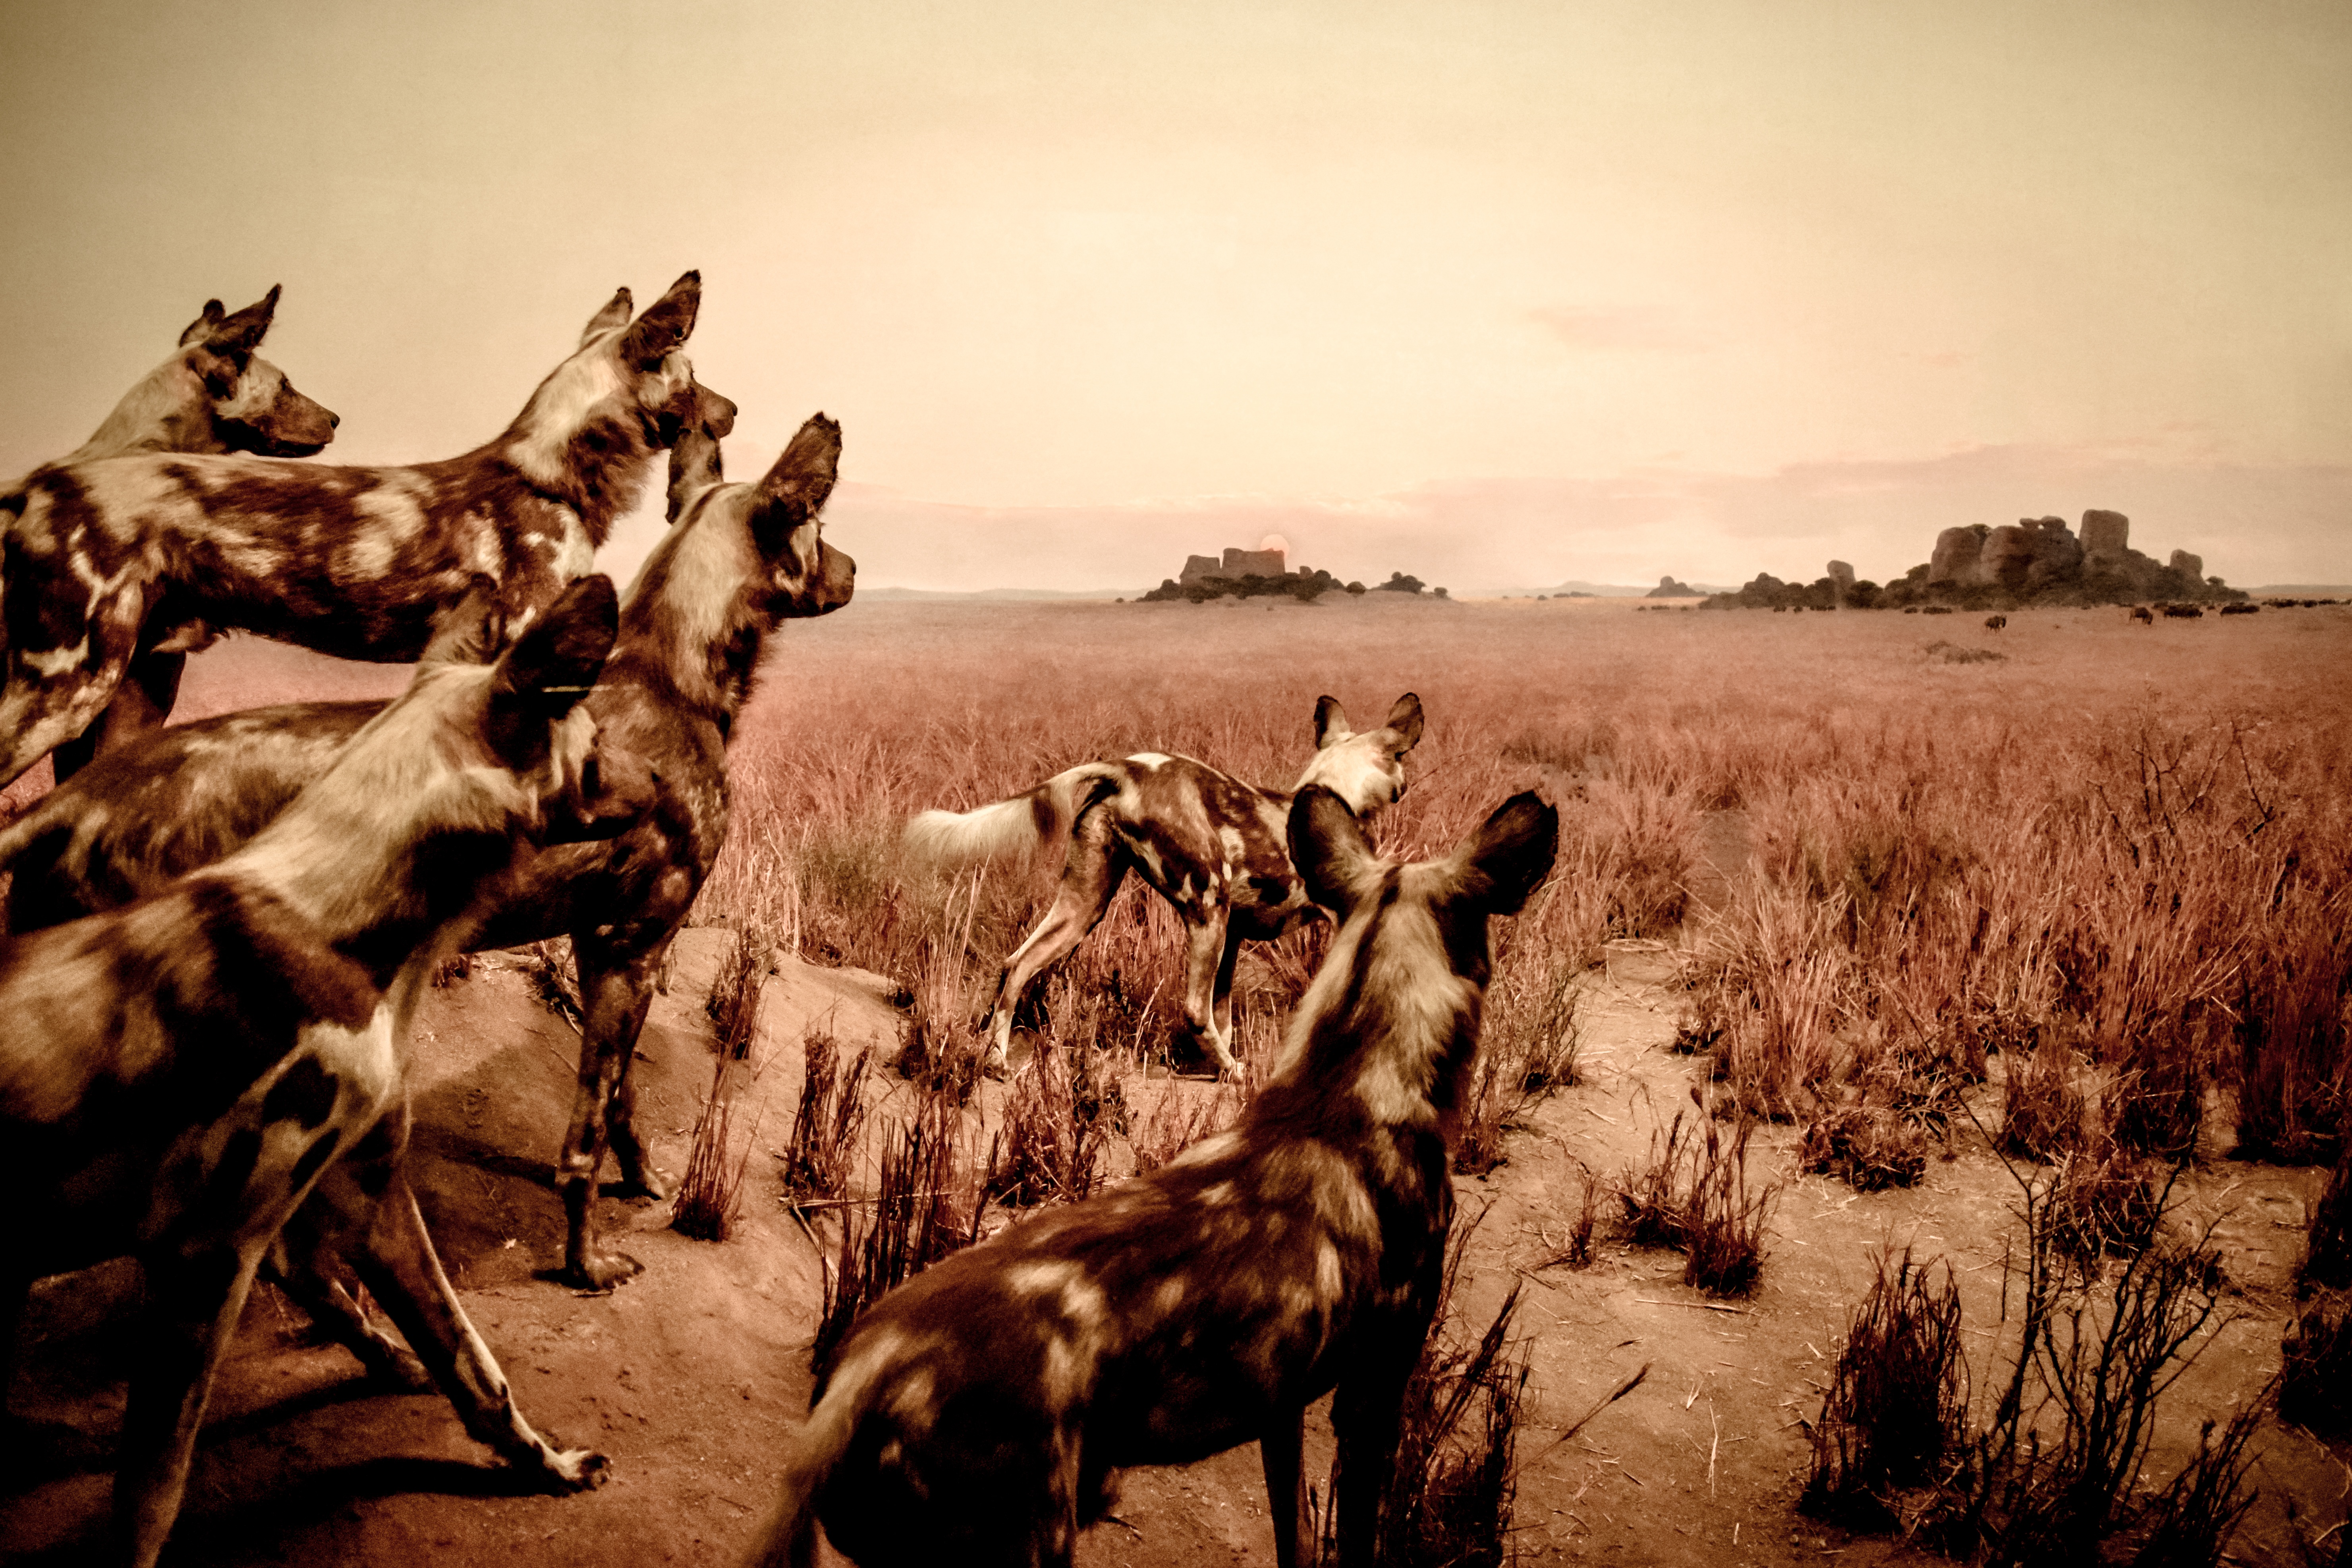
wildlife, herd, mammal, savanna, safari